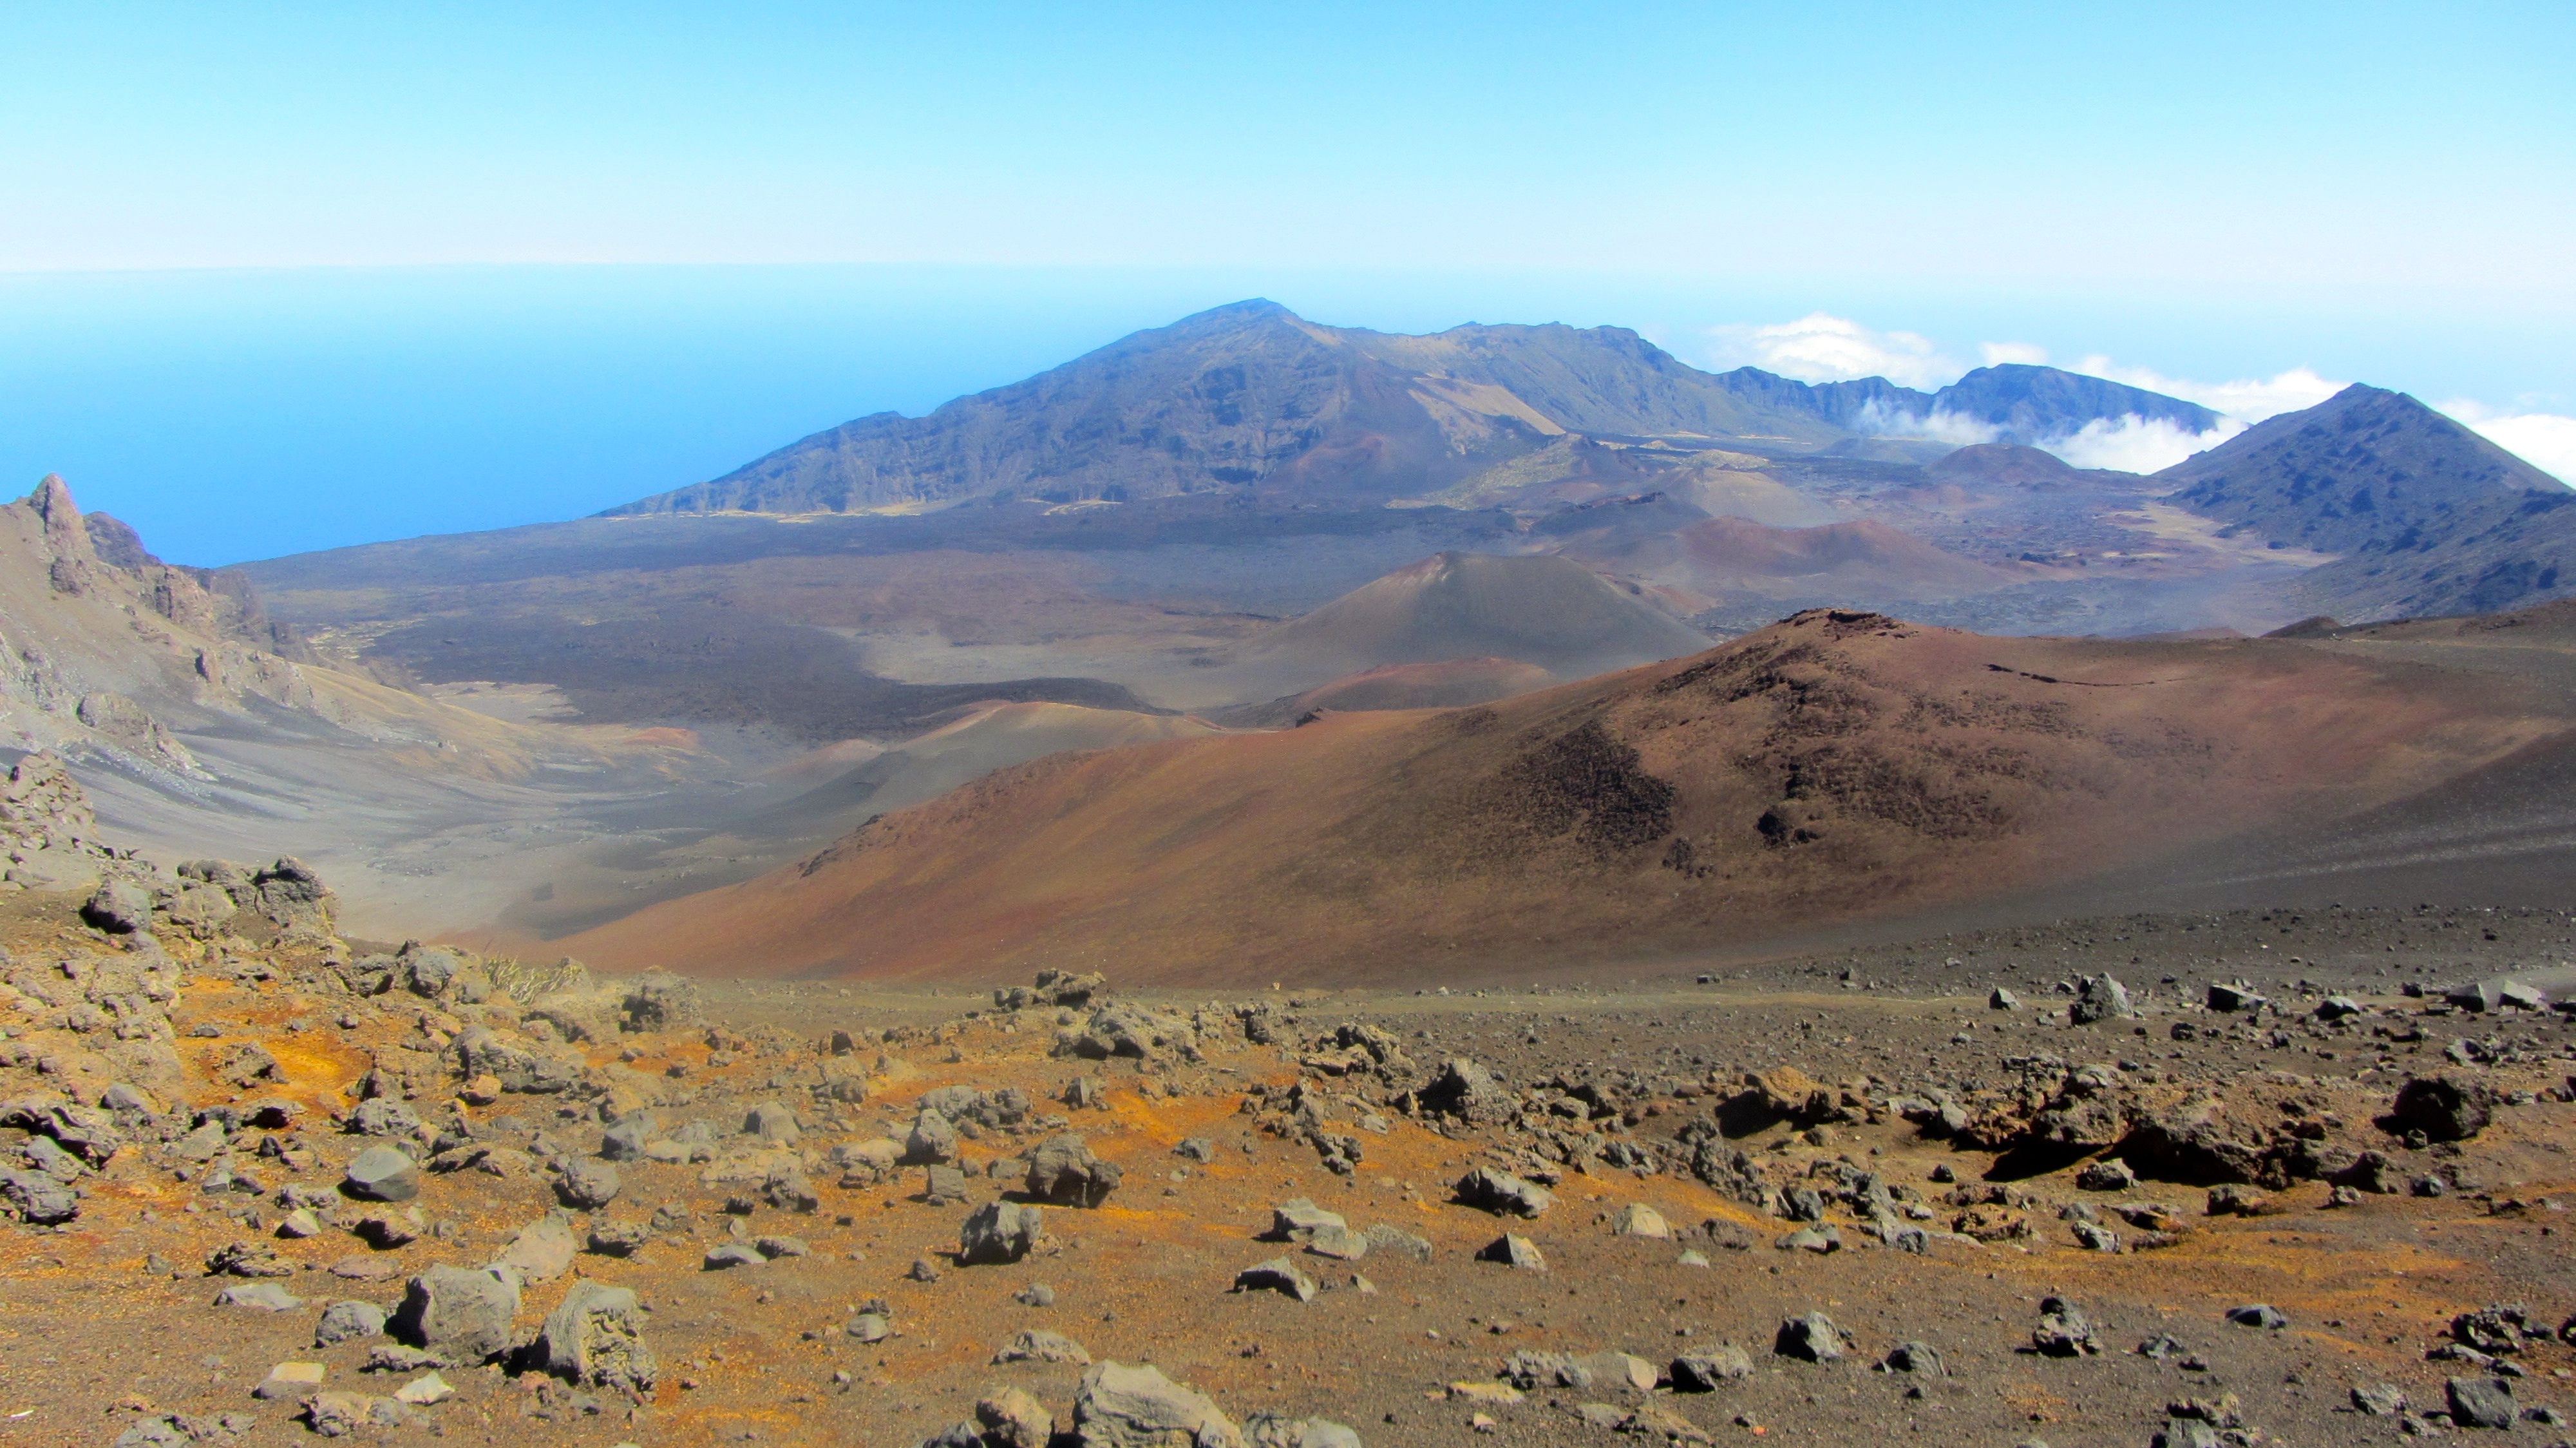
landscape, wilderness, mountain, hill, desert, lake, adventure, valley, mountain range, ridge, plain, geology, plateau, fell, ecosystem, wadi, steppe, landform, natural environment, geographical feature, aeolian landform, mountainous landforms